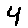
Label: 4